Nishi-Tawaramoto Station

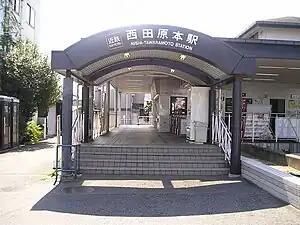
Nishi-Tawaramoto Station

is a passenger railway station located in the town of Tawaramoto, Nara Prefecture, Japan. It is operated by the private transportation company Kintetsu Railway.